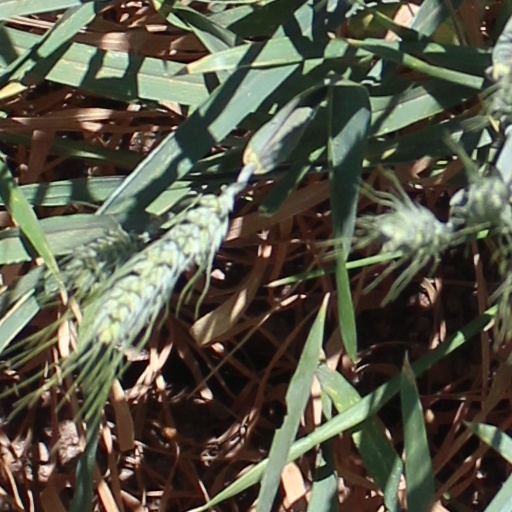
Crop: wheat